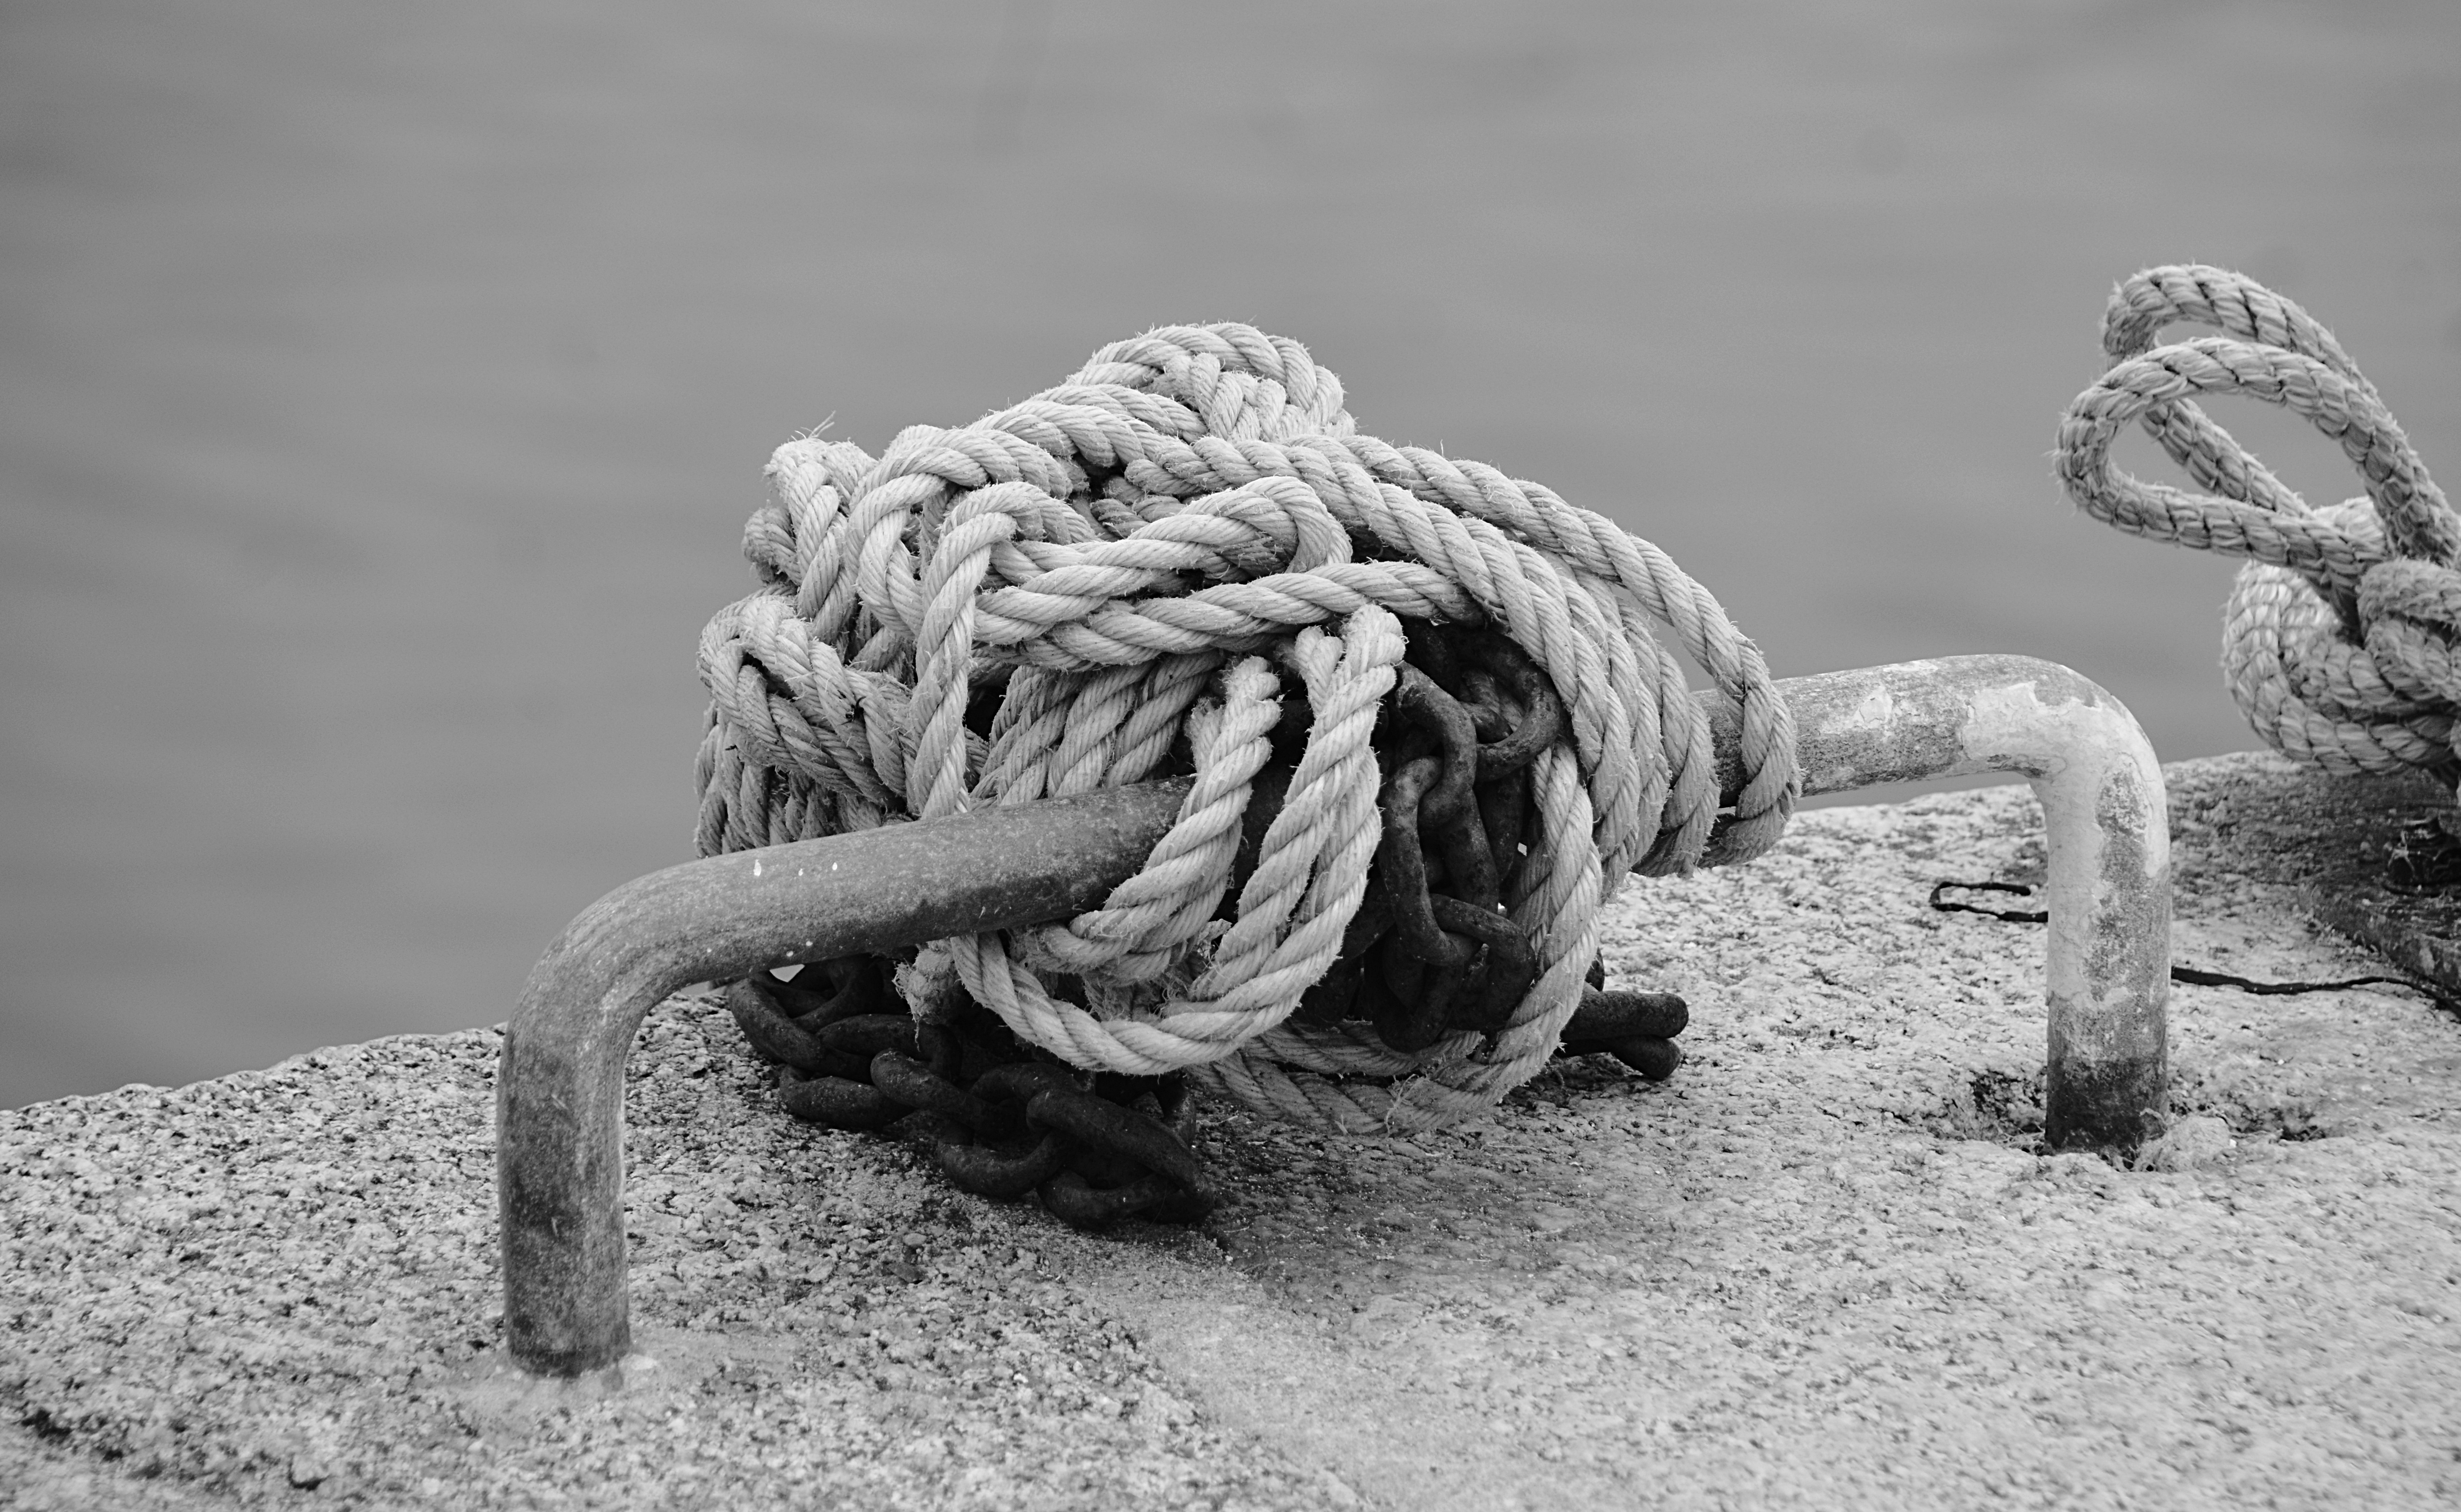
sea, sand, snow, winter, rope, black and white, white, photography, weather, black, monochrome, sculpture, art, strings, carving, ropes, fixing, nodes, monochrome photography, stowage